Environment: real
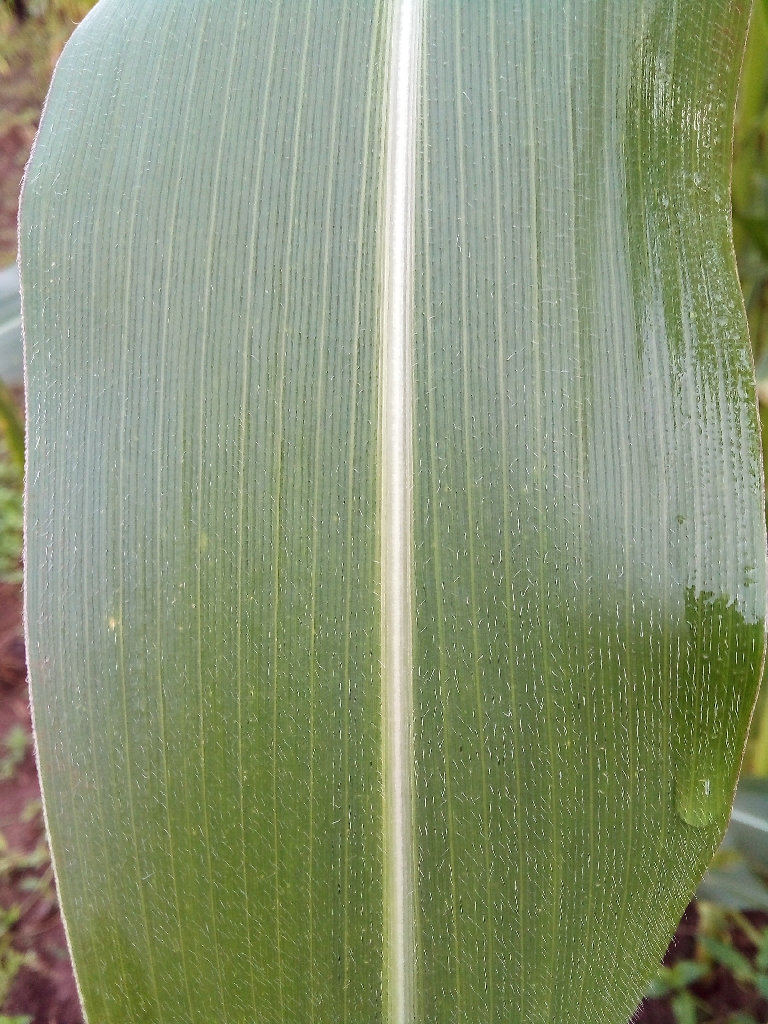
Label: healthy